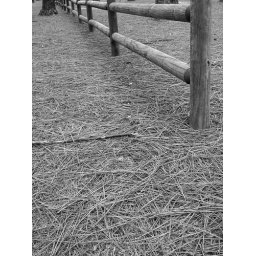
fence in black and white